Kwinana Freeway

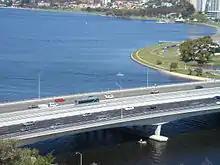
A Transperth bus travelling south in the bus transitway (Narrows Bridge, 2006)

In 1956, the Government of Western Australia decided to construct the first section of the freeway, between the Narrows Bridge and Canning Highway. An extension was planned to be constructed seven years later. This first stage was built alongside the Swan River, on the edge of South Perth. Undeveloped land was used where possible, and the edge of the river was filled in at various points. Access to the river was maintained via five pedestrian bridges over the freeway, leading to the existing Como Beach and Jetty, and new areas on the river foreshore created during the project. A significant change to the foreshore was the relocation of the South of Perth Yacht Club. In 1960, the club moved from the Canning River's eastern shore, at Olives Reserve in Como, to Coffee Point in , on the western shore. The termination of the Kwinana Freeway at Canning Highway meant that the highway would be part of the main link between Perth and Kwinana, along with the freeway and Stock Road. Therefore, Canning Highway was upgraded to a dual carriageway. The upgrade works included the construction of a new bridge across the Canning River, next to the existing bridge, built in 1938. This allowed for six lanes of traffic on Canning Highway. Construction of this stage was completed in 1959, before the establishment of the Environmental Protection Authority (EPA) in 1971. In 1974, this first section was described by the EPA as "environmental desecration". This was primarily due to the public being denied access to the foreshore environment. Pedestrian overpasses were described as ineffective for "obvious physical [and] psychological reasons", and the impact on the riverfront was described as a "blight which has descended there".